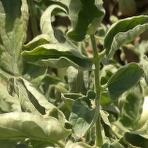
Crop: Tomato
Condition: virosis-d